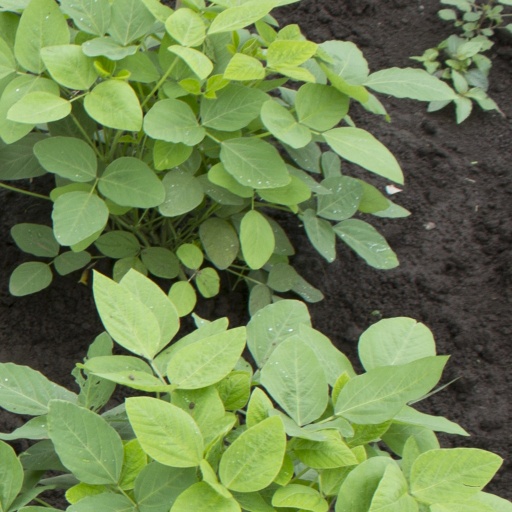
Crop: soybean